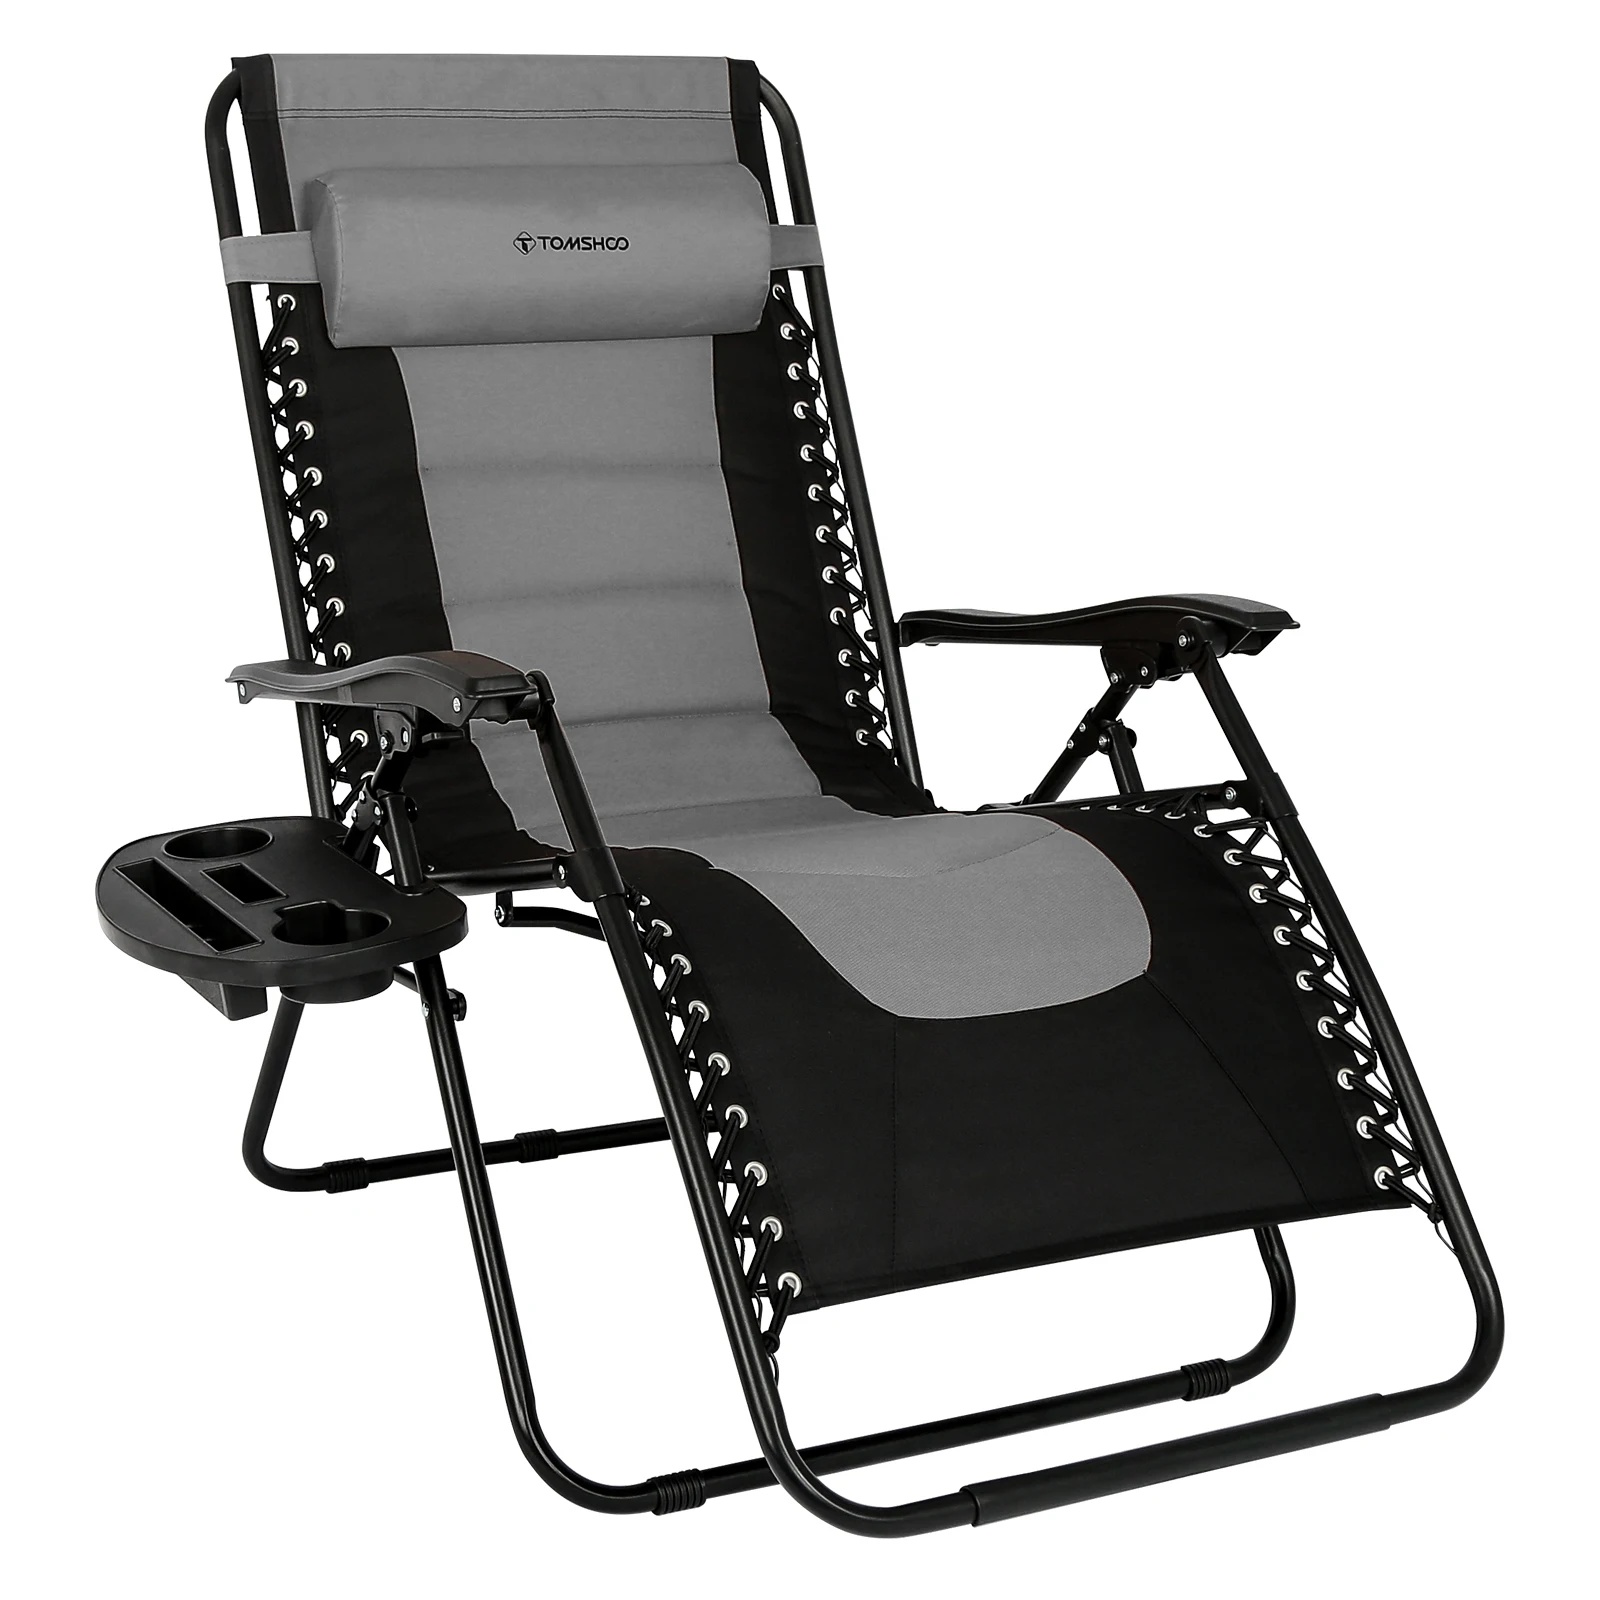
Outdoor Waterproof Folding Zero Gravity Lounge Chair
SPECIFICATIONS Appearance: Modern Style Folded: Yes General Use: Outdoor Furniture Specific Use: Beach/Patio Chair Style: Chaise Lounge With Handrails: YES is_customized: Yes
Brand: CreativeHomeTouches
Category: Furniture > Outdoor Furniture > Outdoor Seating > Outdoor Chairs > Swing Chairs